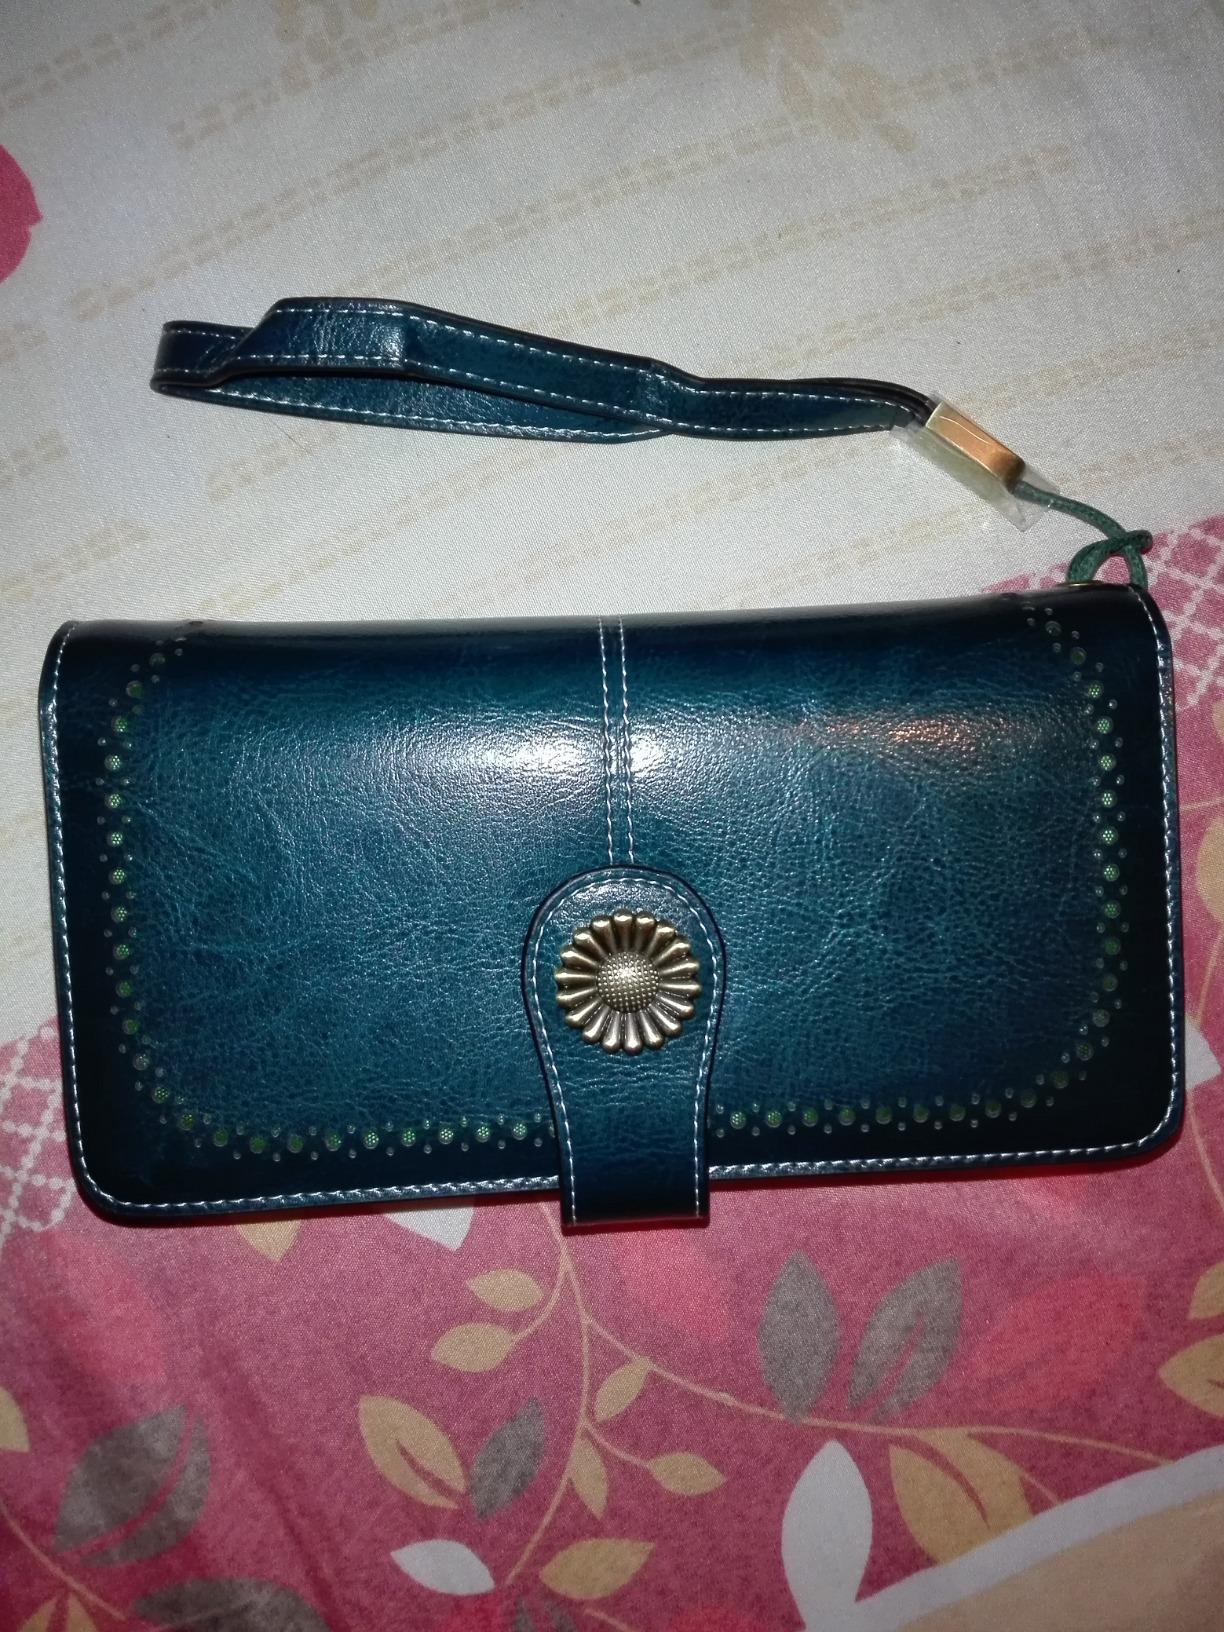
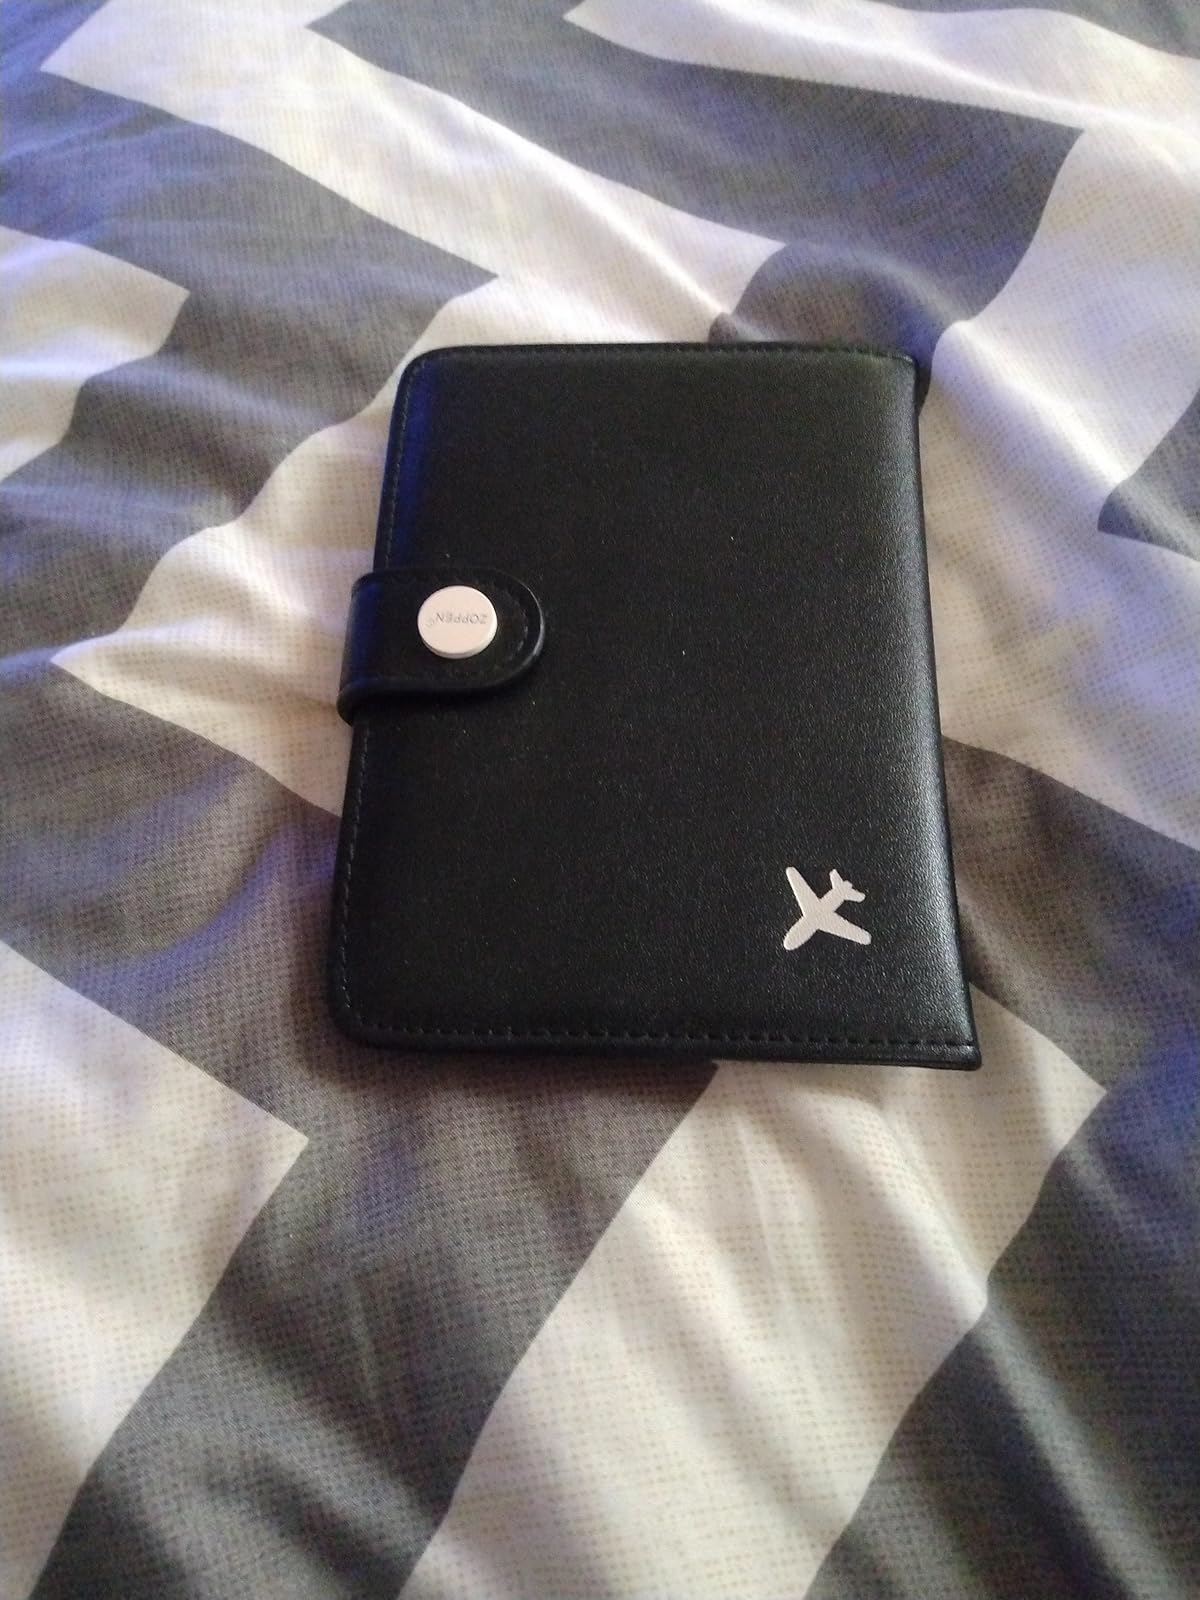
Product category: accessories_wallet
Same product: no